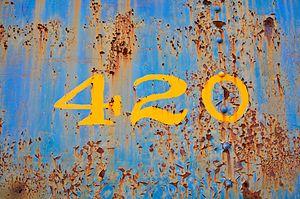
Le cannabis a plusieurs noms différents, que ce soit en français ou dans d'autres langues. En anglais, il existe plus de 1 200 termes de jargon pour le désigner. En outre, il existe de nombreux noms pour décrire l'état d'être sous l'influence du cannabis.